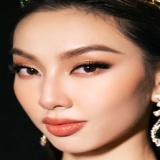
hoa hậu Jolie Nguyễn